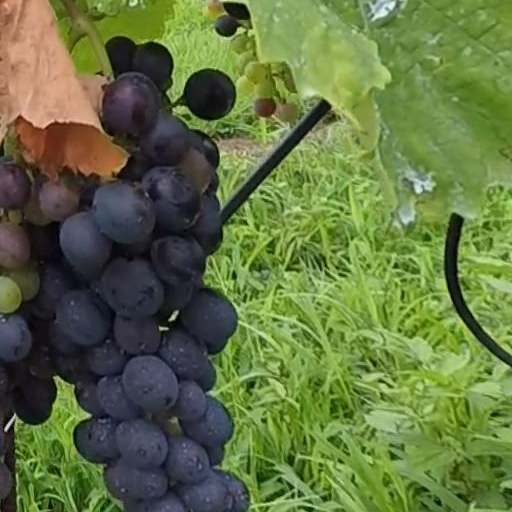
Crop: grape